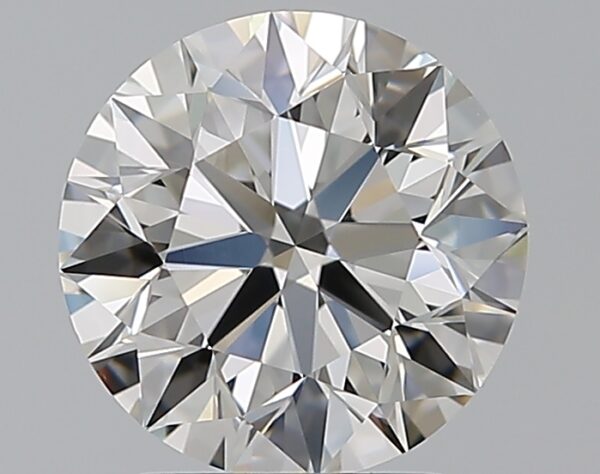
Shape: round
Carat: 2.01
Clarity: VS1
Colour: F
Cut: EX
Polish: EX
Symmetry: EX
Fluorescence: N
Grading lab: GIA
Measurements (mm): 7.97 x 8.01 x 5.05